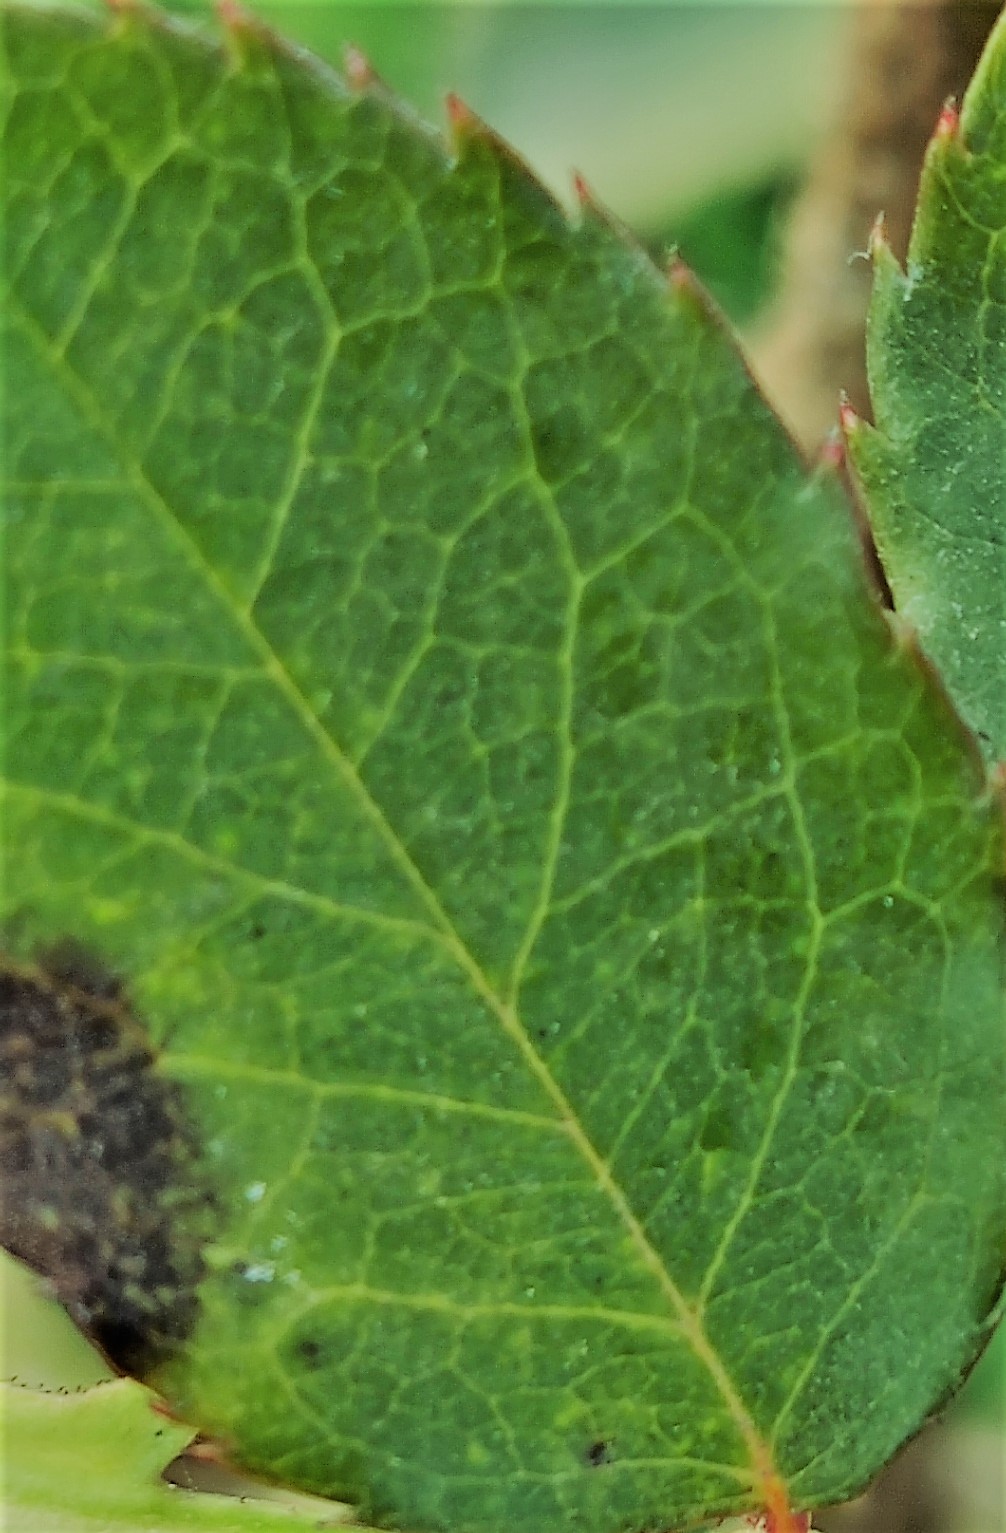
Label: Black Spot